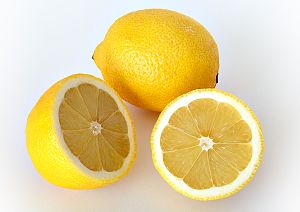
Citron / Billeder
Citroner stammer fra det nordlige Indien og har været dyrket i både Lilleasien og Kina i adskillige tusinde år. Citroner blev importeret til det danske hof i 1520'erne, men fik først en fremtrædende placering i det danske køkken fra 1700-tallet. I dag dyrkes citroner især omkring Middelhavet og i Californien.